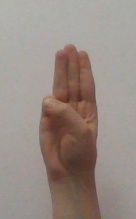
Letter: thaa